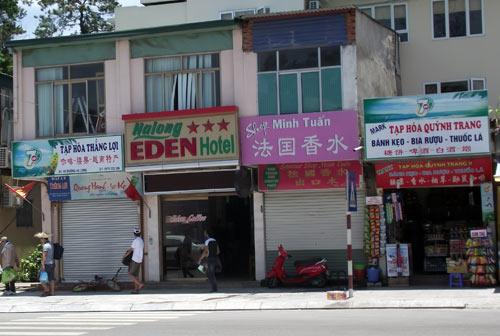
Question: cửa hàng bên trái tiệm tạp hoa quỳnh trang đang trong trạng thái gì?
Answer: cửa hàng đang đóng cửa